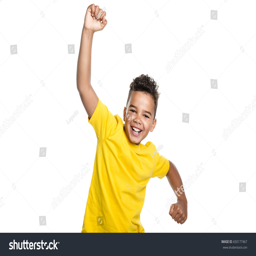
a boy on studio white background